Cotswold Canals Trust

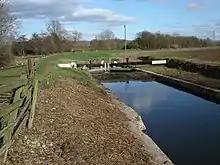
The partly restored Whitminster Lock on the Stroudwater Navigation, beyond which the cut is infilled

Originally grouped as Phase 1, these phases outline the restoration of the Stroudwater Navigation between Saul Junction and The Ocean (a basin near Stonehouse Court), and from there to Brimscombe Port. An application for funding for Phase 1 was declined by the Heritage Lottery Fund (HLF), citing its complexity; the phase was subsequently divided into two schemes and in 2006 HLF funding was secured. In September that year, vegetation clearance as part of Phase 1A began at Gough's Orchard Lock. Groundwork began the following year and was completed in 2018. The phase included the re-cutting of of canal, as well as the restoration and rebuilding of locks, bridges, and weirs.